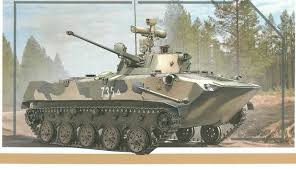
Label: BMD